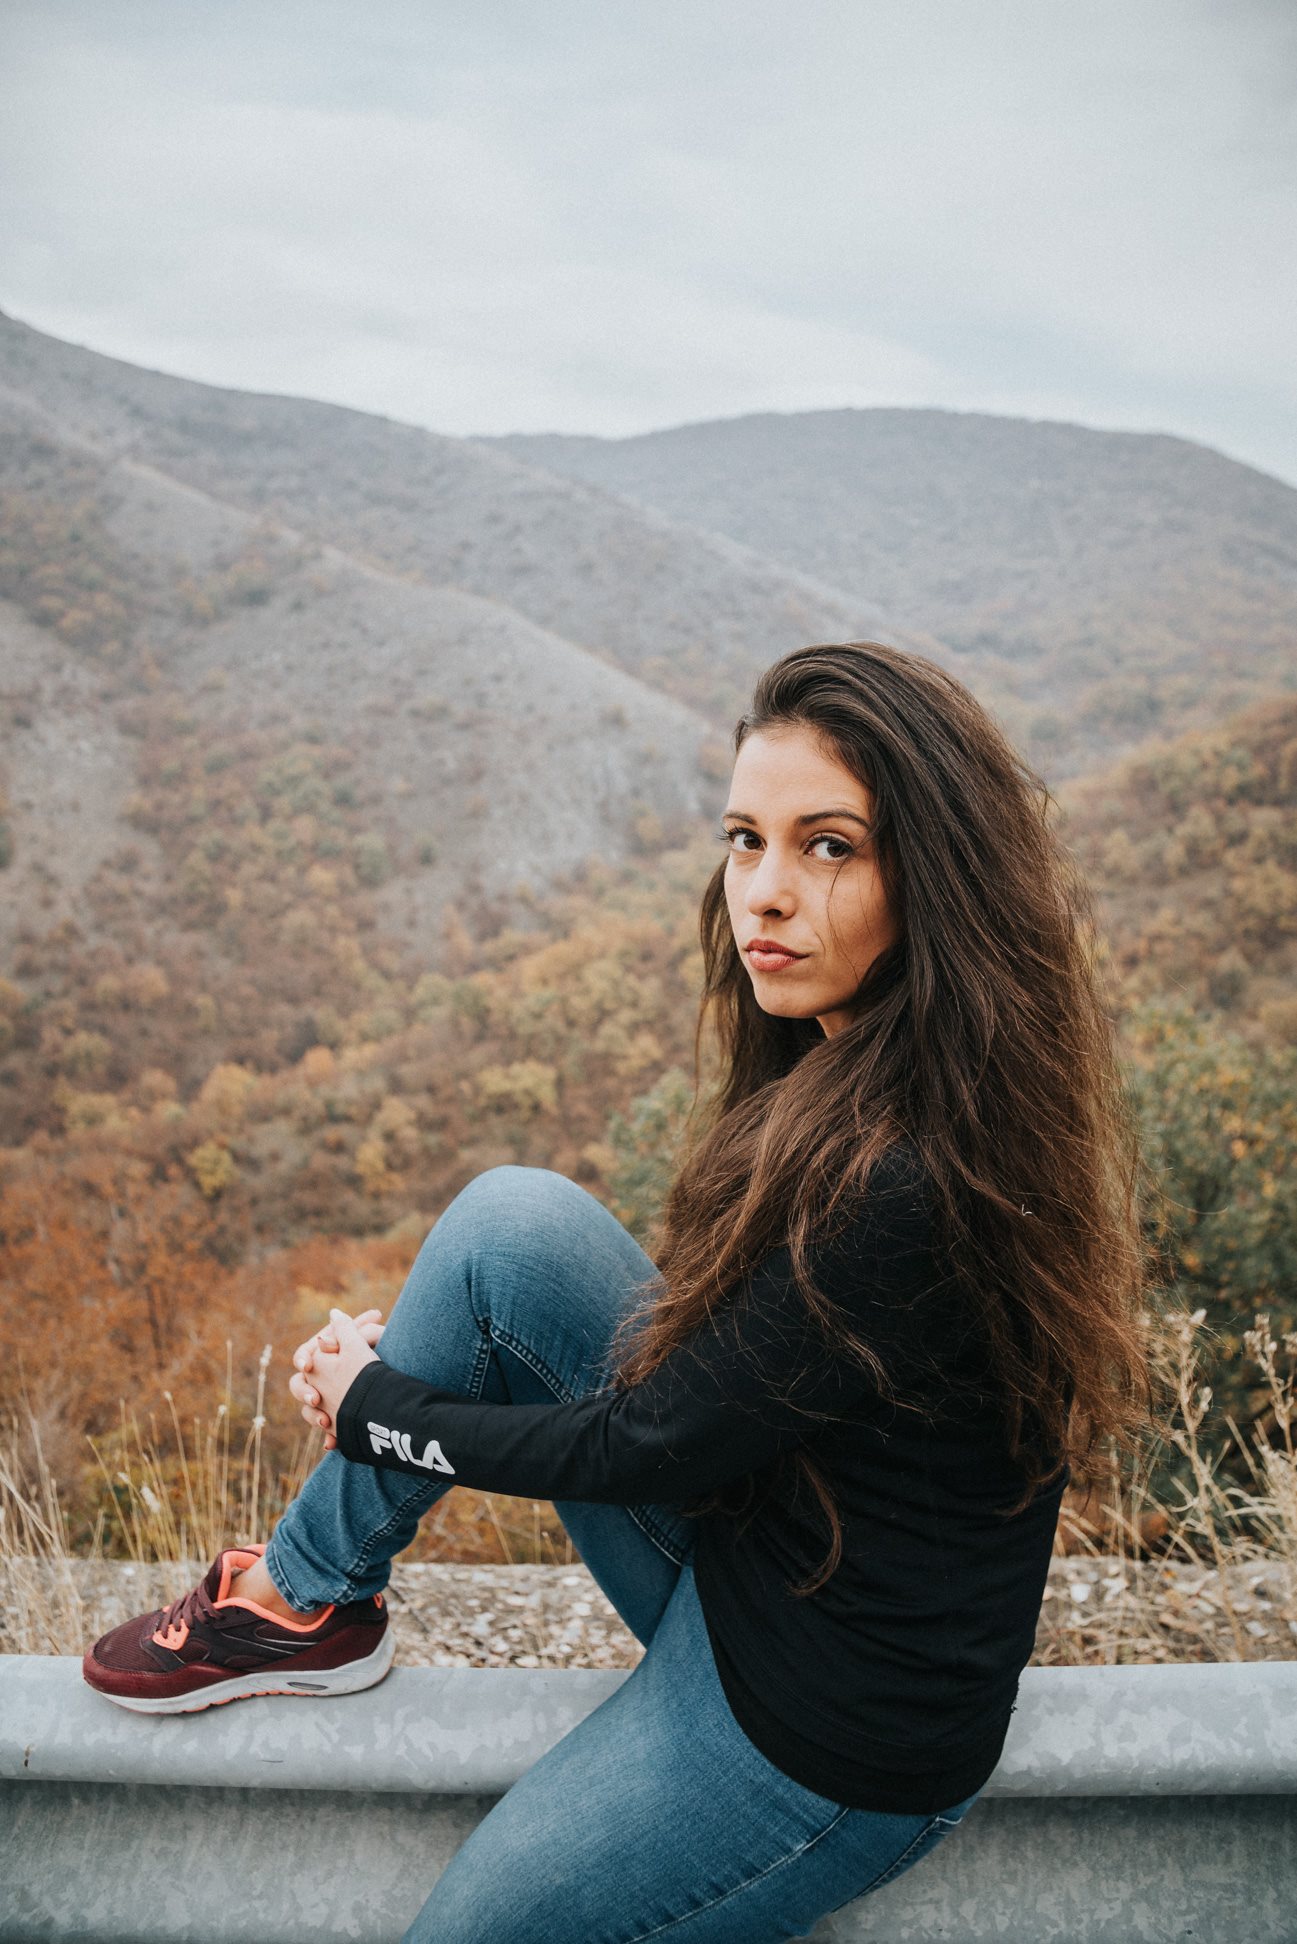
tree, winter, sky, girl, photography, vacation, model, sitting, smile, long hair, fun, photograph, beauty, photo shoot, portrait photography